Boris Mikhailovich Zhitkov

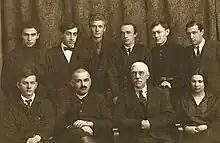
Zoology students at Moscow. Seated third from left Professor B. M. Zhitkov. Standing left to right, G.A. Feigin, unidentified, S.P. Naumov, E. P. Spangenberg and others

Boris Mikhailovich Zhitkov (20 September 1872 – 2 April 1943) was a Russian and Soviet explorer, zoologist, hunter, biogeographer, and writer. He served as a professor at Moscow University and at the Petrovsky Agricultural Academy. He established a biological research station where many founding figures of Soviet zoology were trained. It is now called the B.M. Zhitkov Russian Research Institute of Game Management and Fur Farming.